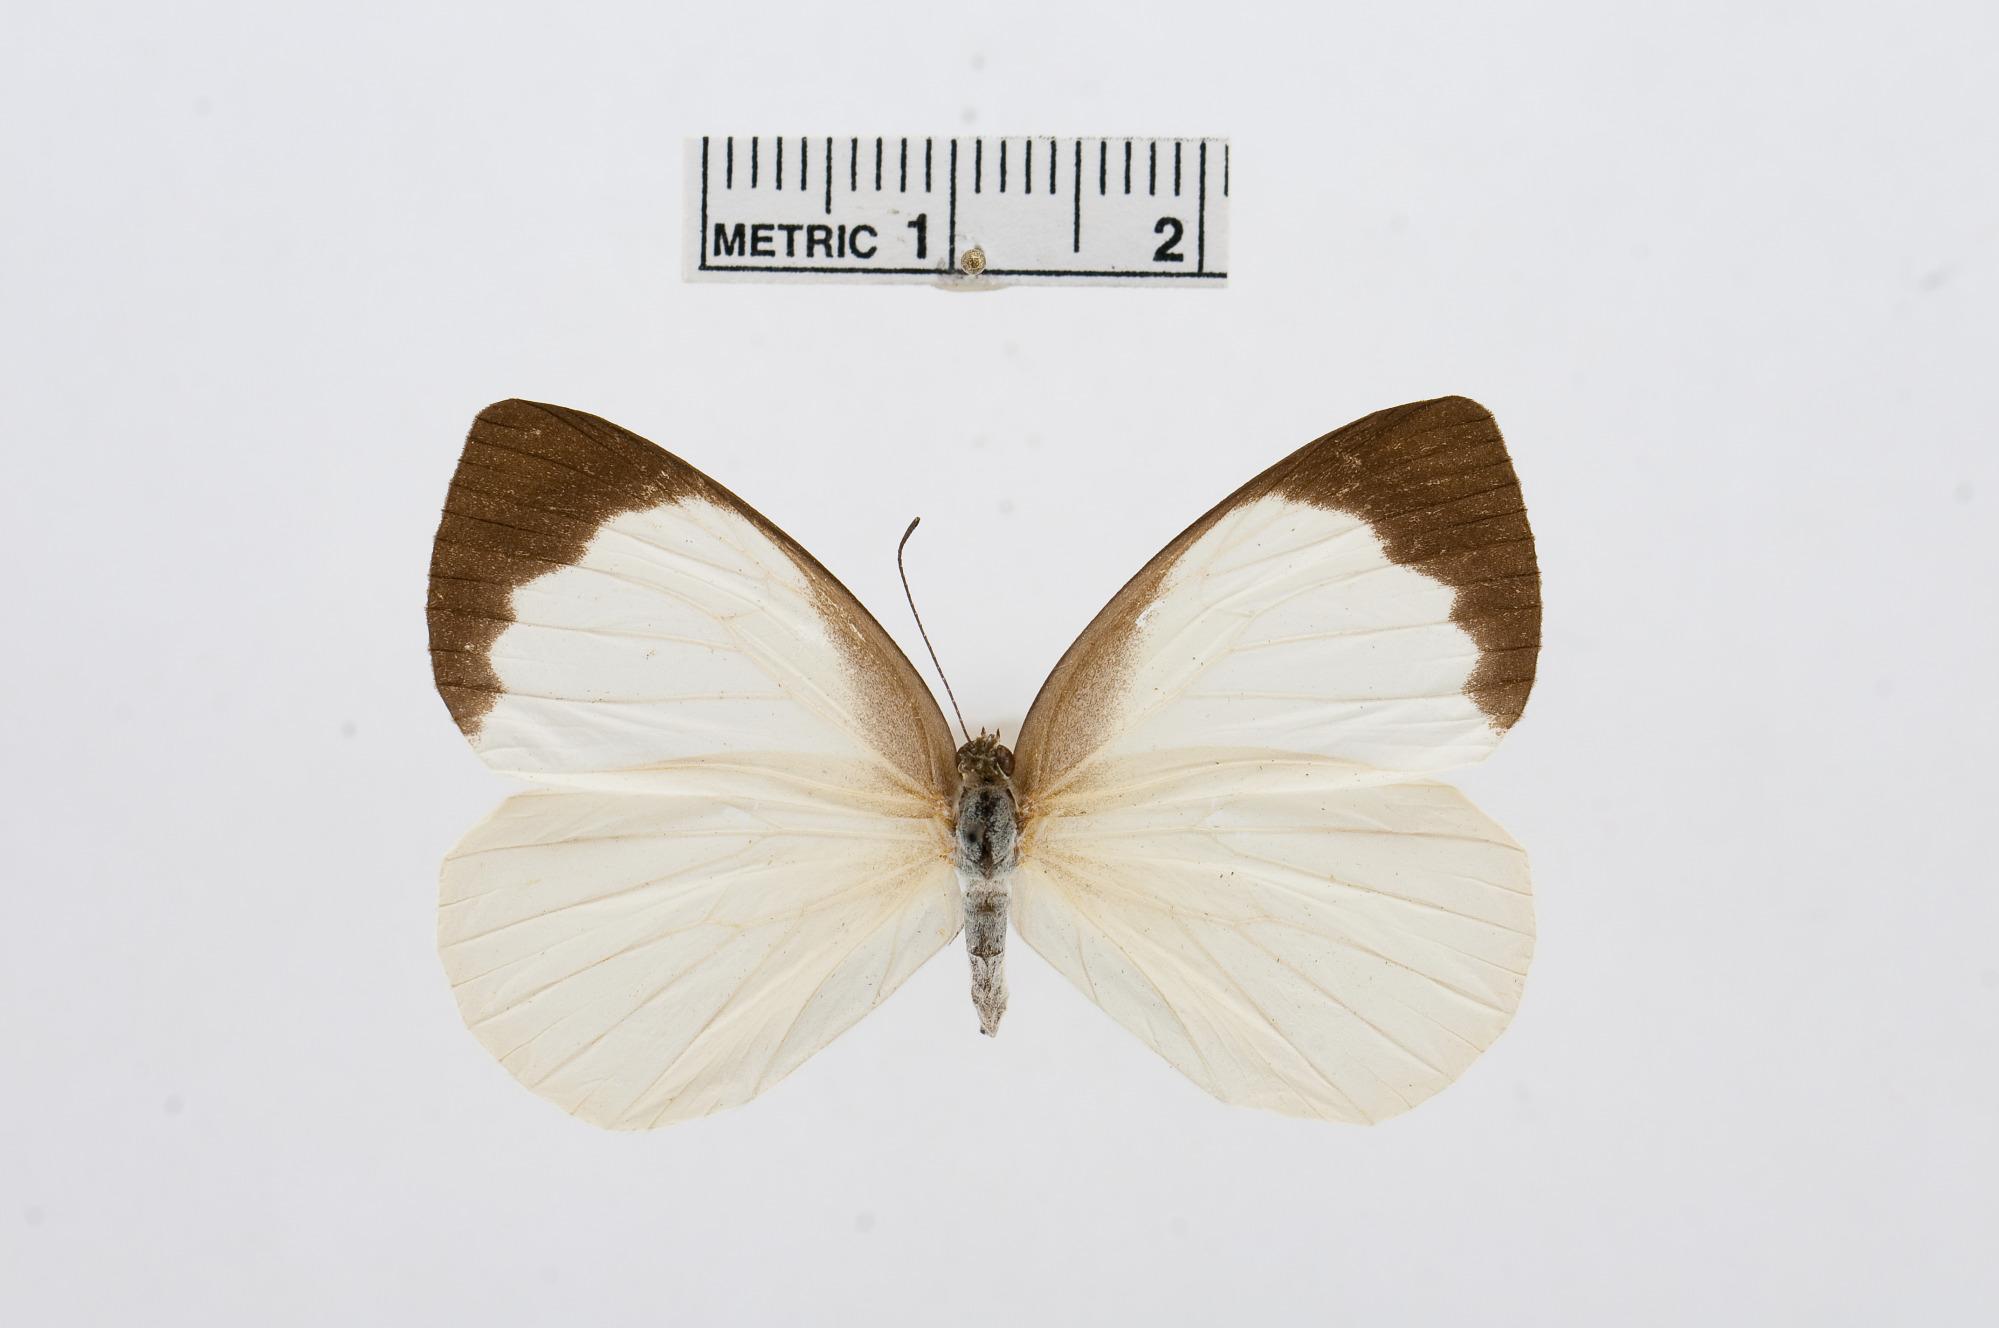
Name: Elodina hypatia
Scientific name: Elodina hypatia
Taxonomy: Animalia, Arthropoda, Hexapoda, Insecta, Lepidoptera, Pieridae, Pierinae